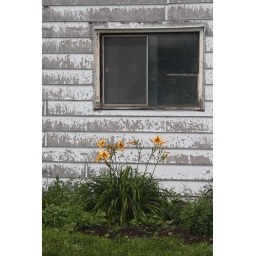
Magnificently framed in gardens, window boxes, and against weathered white clapboard houses.